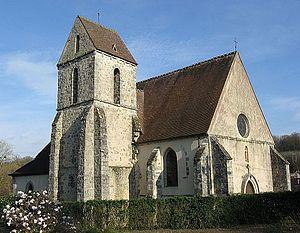
Église Saint-Hilarion de Saint-Hilarion. (Yvelines, région Île-de-France).
Saint-Hilarion est une commune française située dans le département des Yvelines en région Île-de-France.